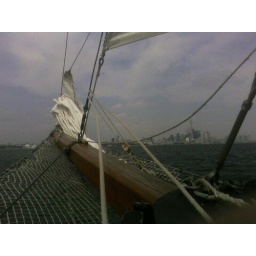
Ahoy Matey....the CN tower from a 77 year old sail boat in Toronto!